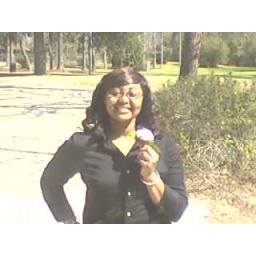
A flower I picked off a tree in Swan Lake